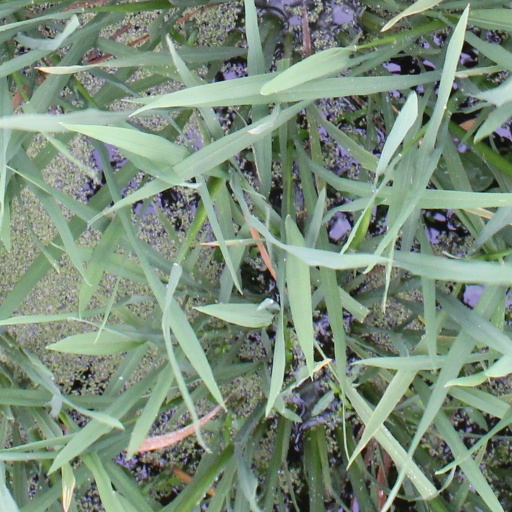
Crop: rice